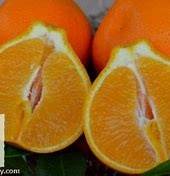
Label: mandarine